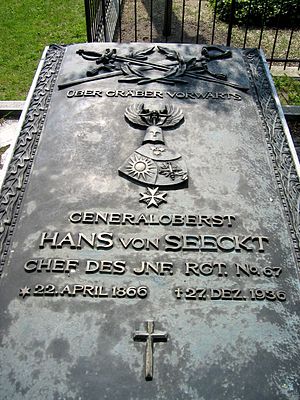
Hans von Seeckt / Senere år
Grav på Invalidenfriedhof, Berlin
Hans von Seeckt var en tysk officer og kendt for sin organisering af den tyske hær under Weimar-republikken.